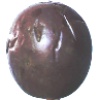
Label: passion_fruit